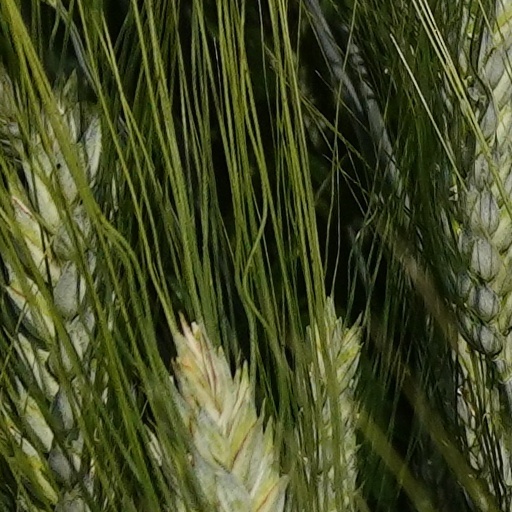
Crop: wheat